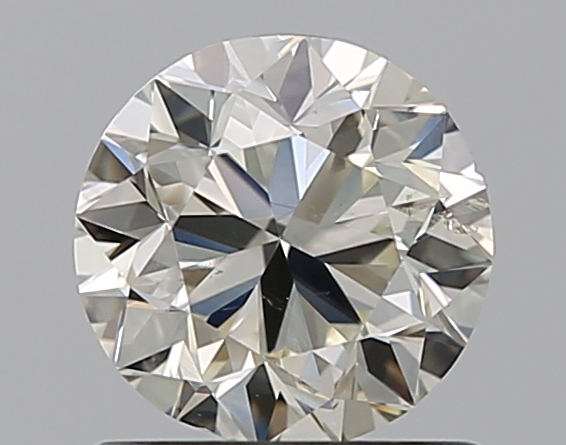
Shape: round
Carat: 0.9
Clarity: SI2
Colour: L
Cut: VG
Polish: EX
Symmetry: VG
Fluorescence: F
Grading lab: GIA
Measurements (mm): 5.96 x 6.03 x 3.87